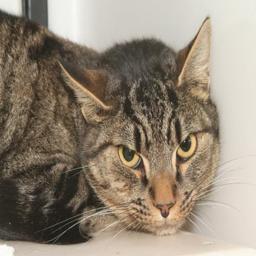
Animal: cats